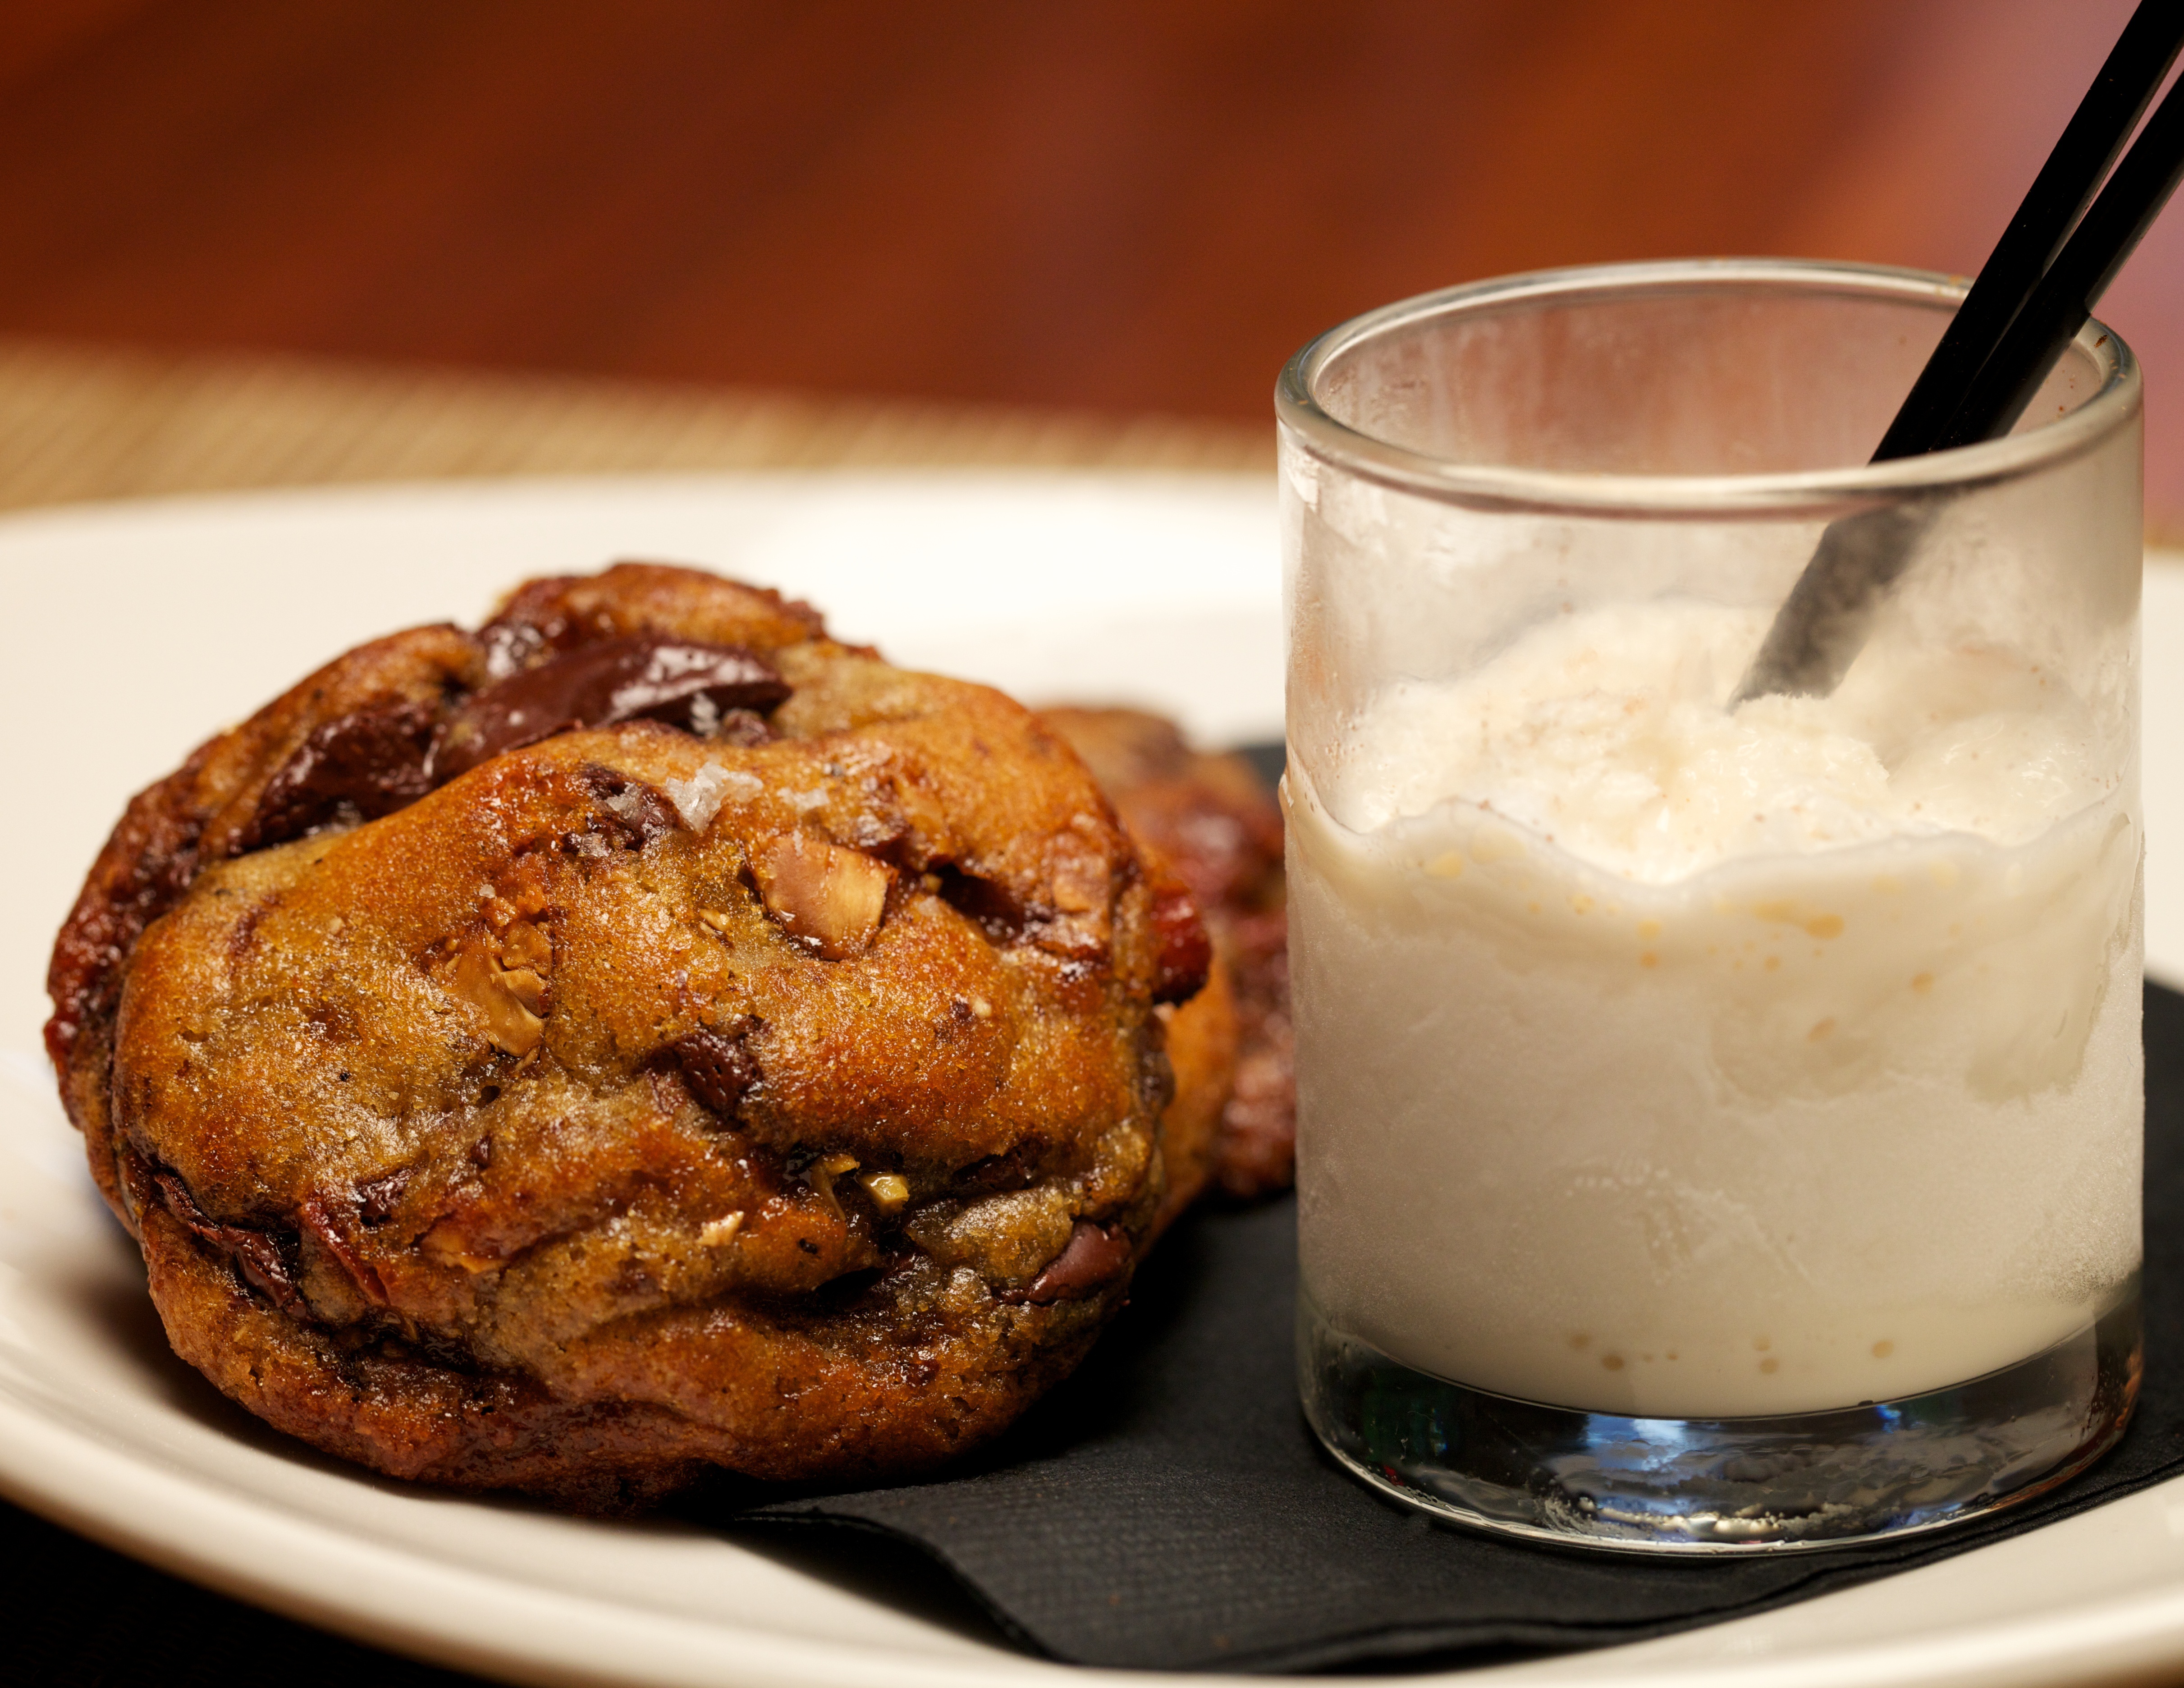
dish, meal, food, produce, breakfast, baking, cookie, dessert, muffin, coconut, baked goods, flavor, milkshake